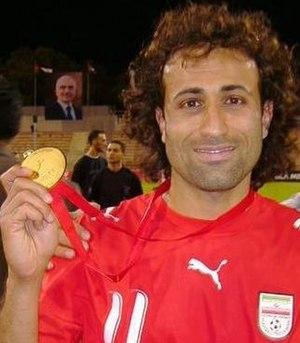
Mehdi Rajabzadeh est un joueur de football international iranien, qui évolue au poste de milieu de terrain.